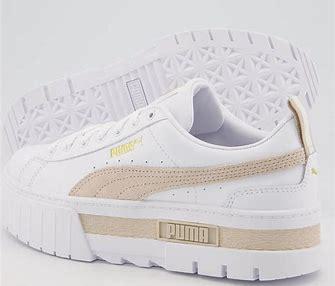
Brand: Puma
Model: Mayze